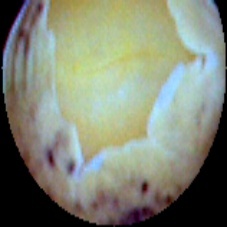
Label: Skin-damaged